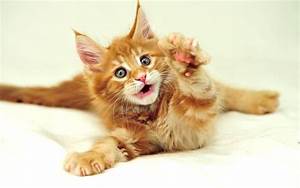
Label: gatto